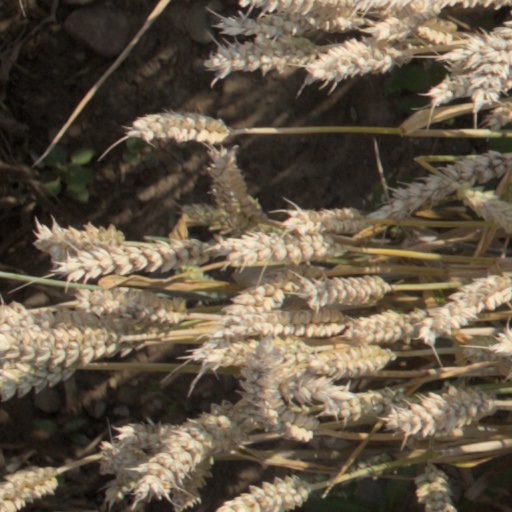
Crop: wheat